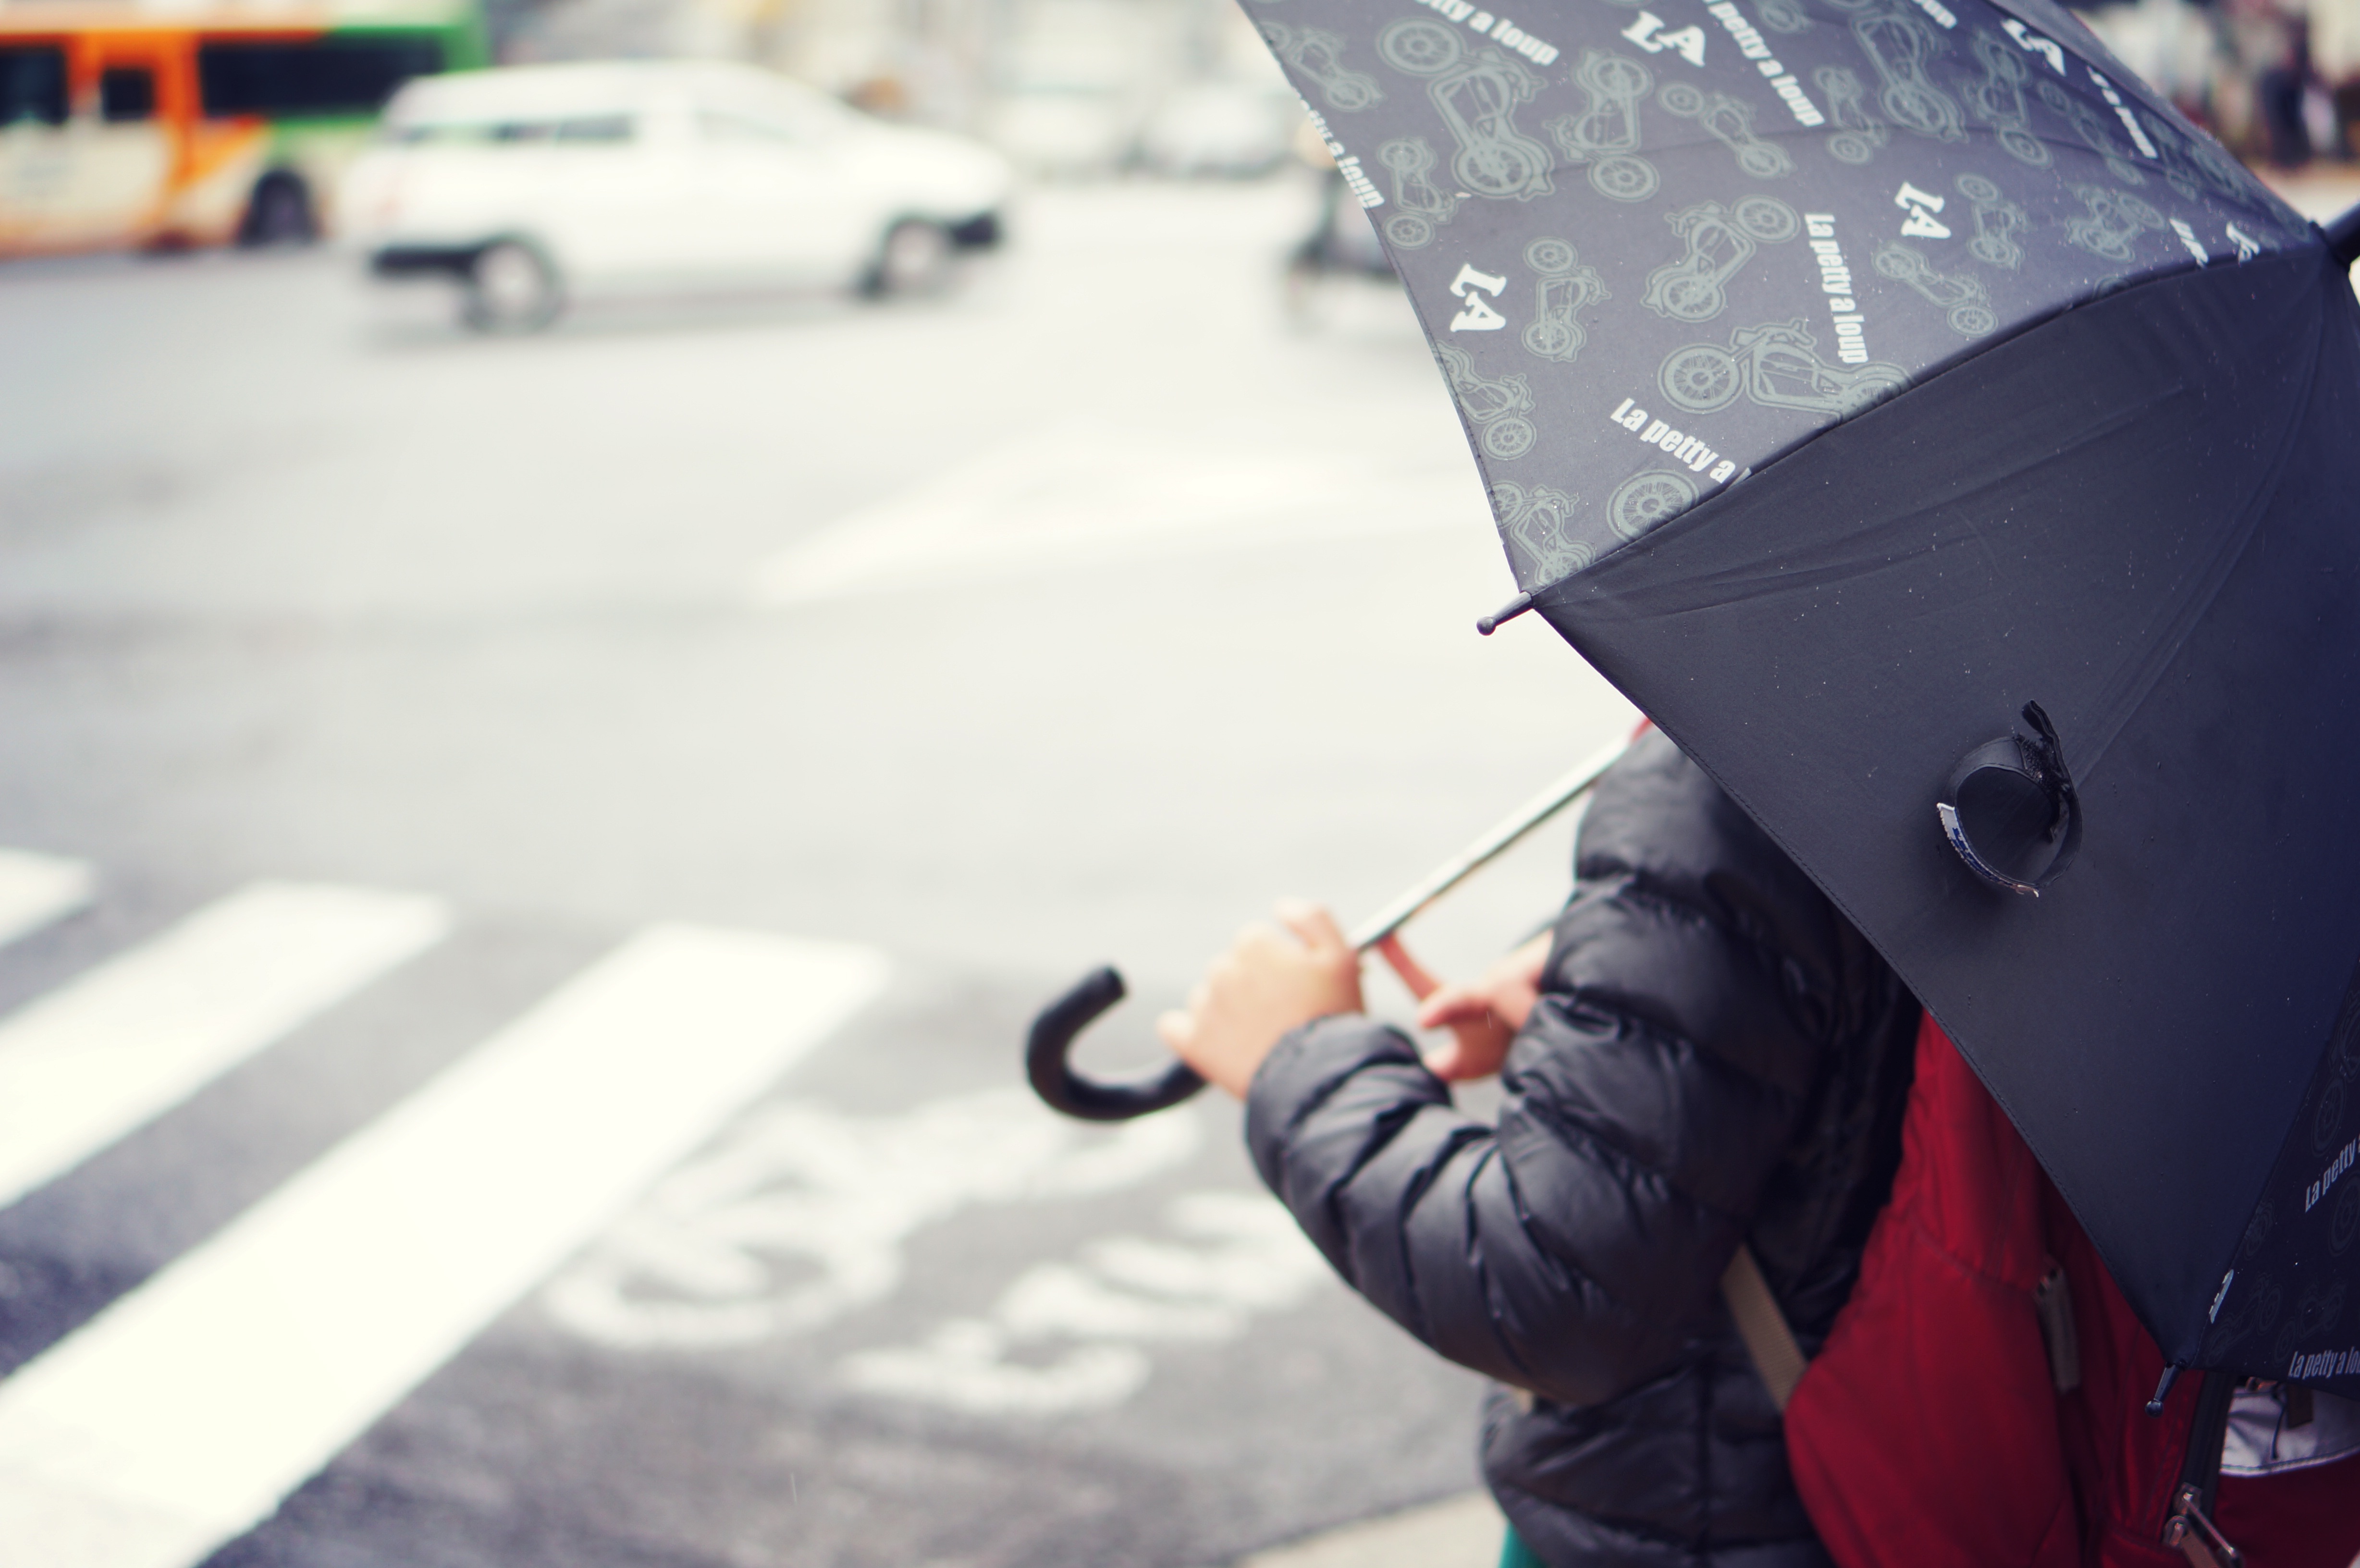
color